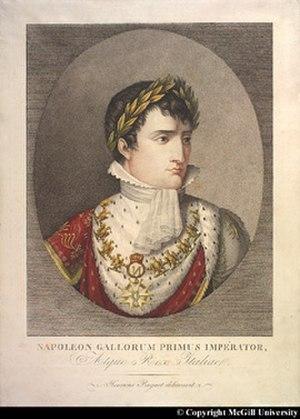
Fait partie de La Collection Napoléon de l'Université McGill.
Le pasteur Jean Bérenger, dit « Colombe » ou « Le Martyr », fut un chef prédicant célèbre du temps de la clandestinité pour la religion réformée, président du synode des églises du désert dans le Dauphiné, père du comte d'Empire Jean Bérenger, personnalité d'influence sous le Premier Empire.